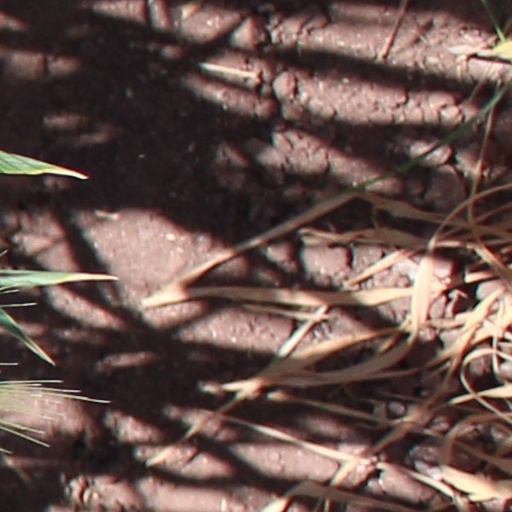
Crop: wheat